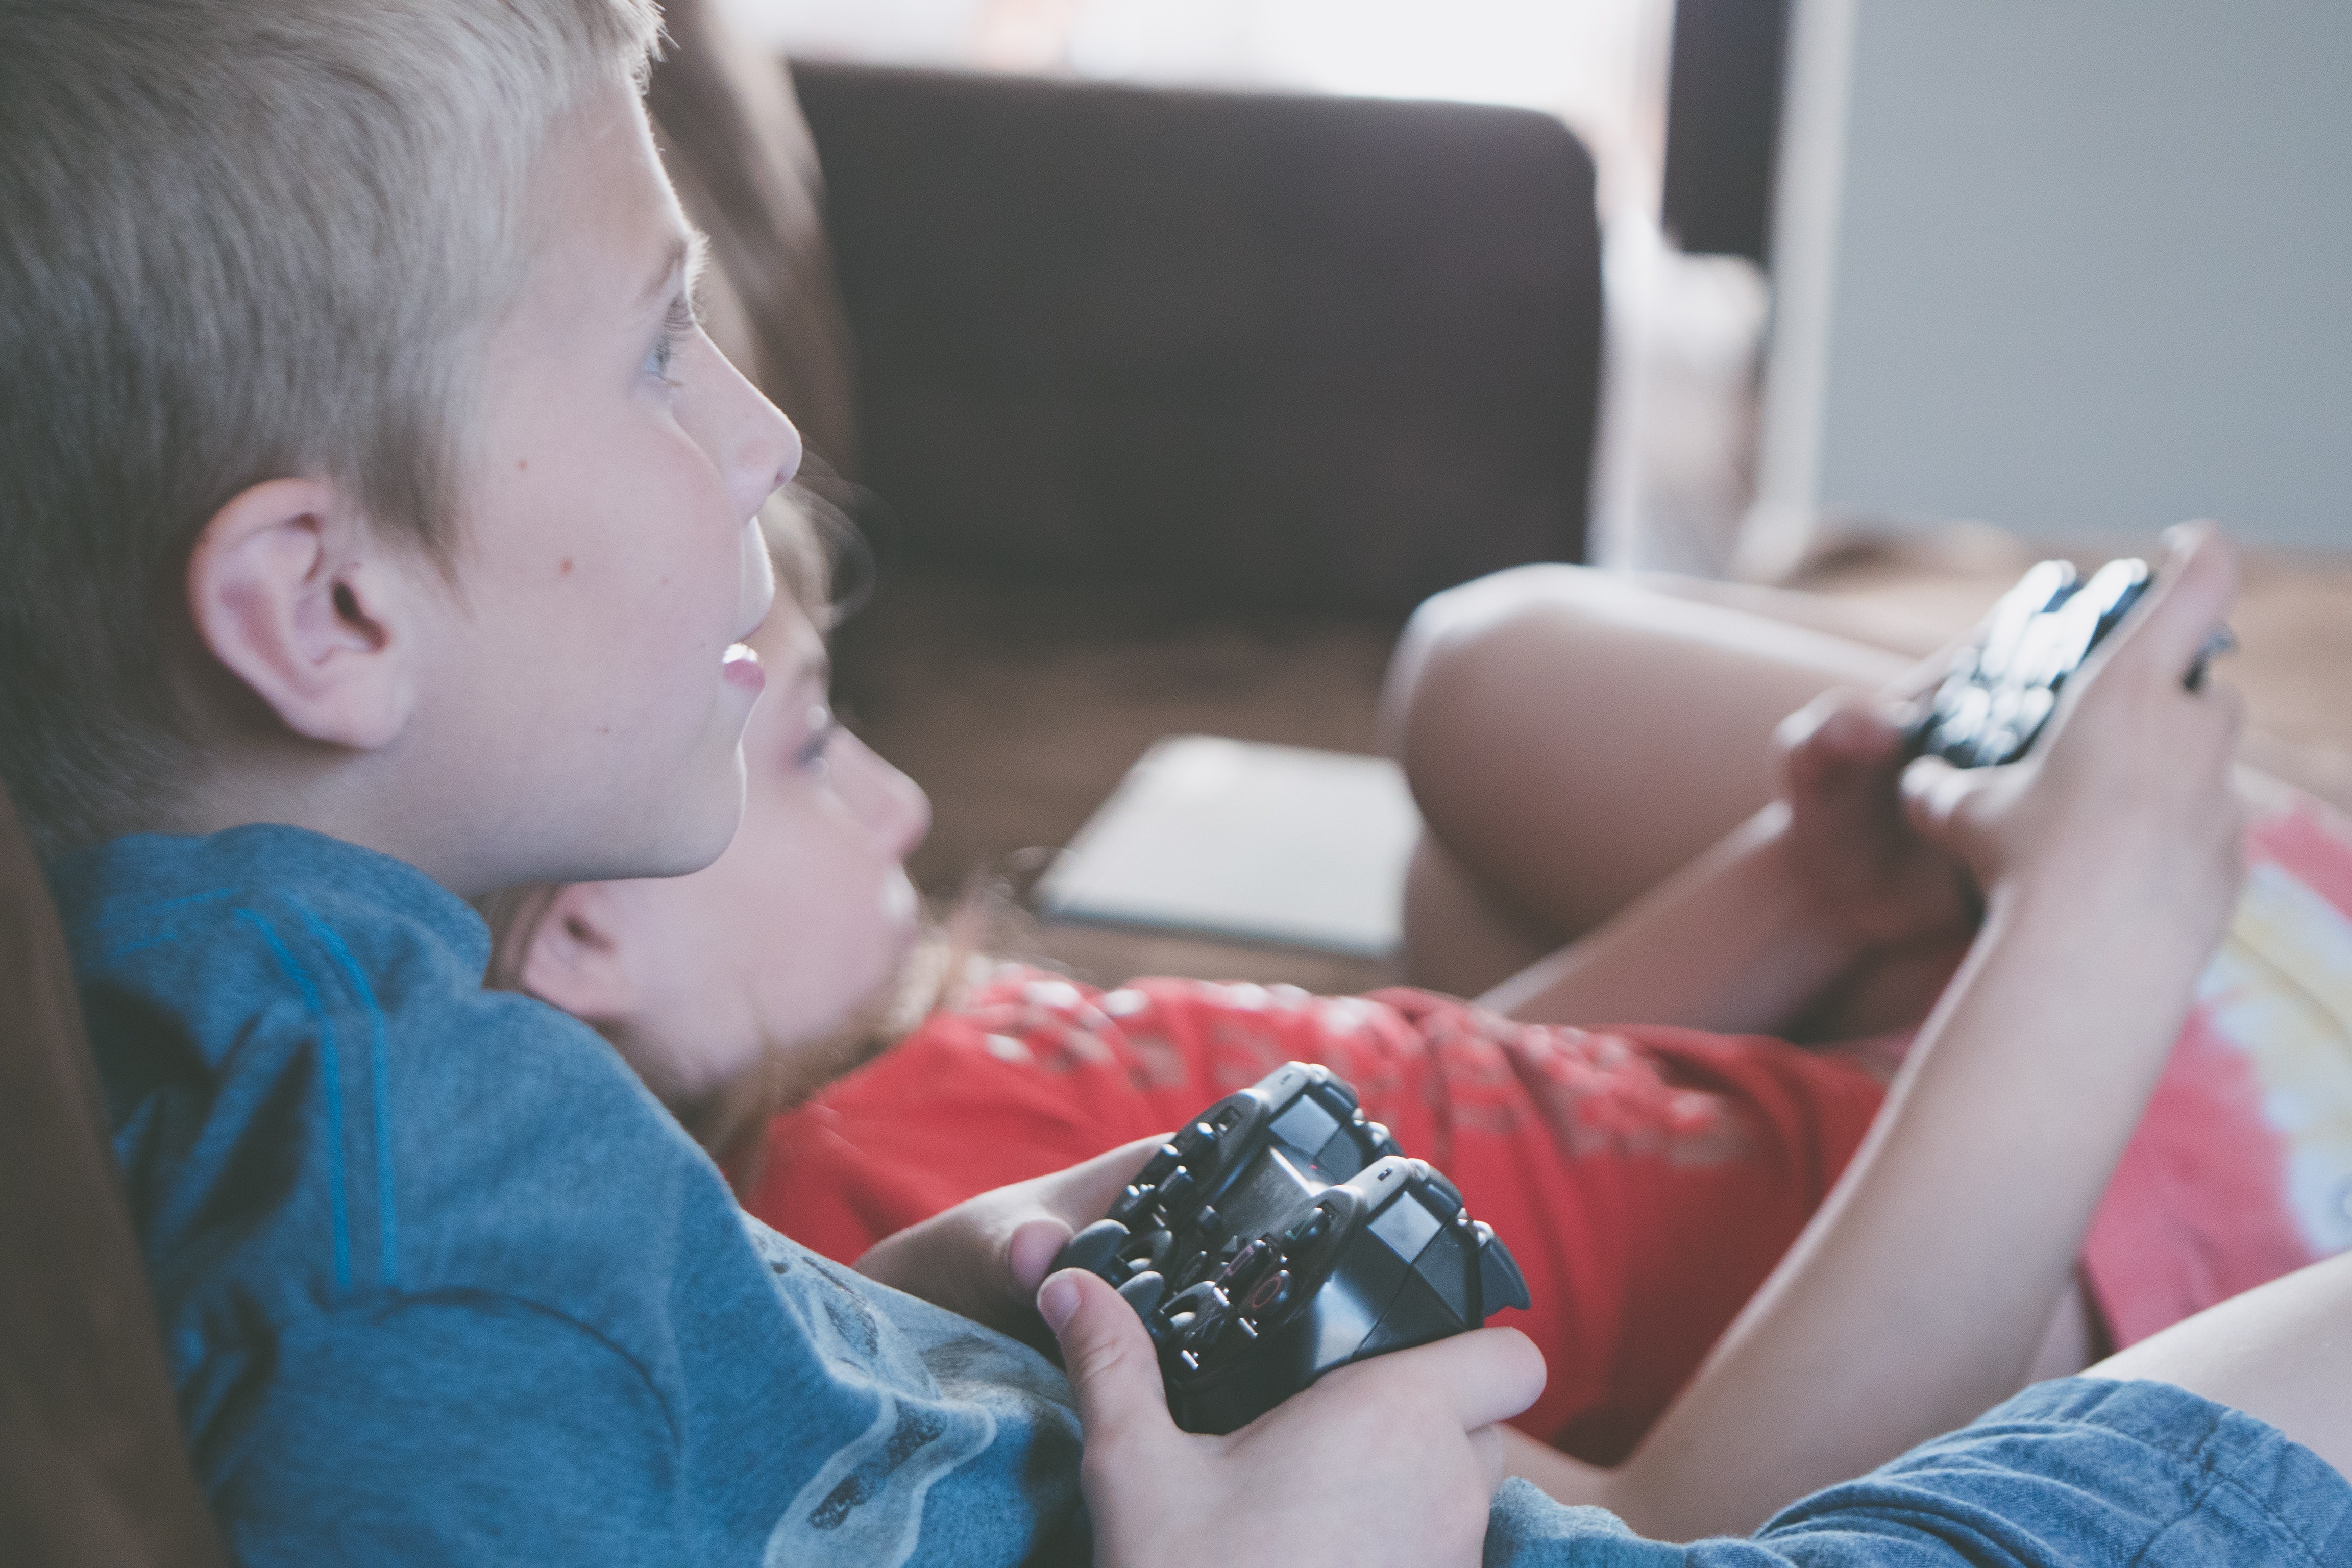
child, toddler, hand, arm, finger, play, fun, girl, nail, infant